Giuseppe Mazzini

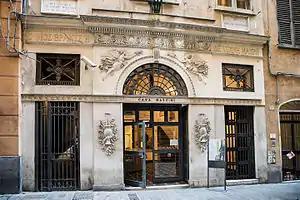
Mazzini's house in Genoa, now seat of the Museum of the Risorgimento and of the Mazzinian Institute

Mazzini was born in Genoa, which had recently been annexed by the First French Empire. His father Giacomo Mazzini, originally from Chiavari, was a university professor who had adhered to Jacobin ideology, while his mother Maria Drago was renowned for her beauty and religious Jansenist fervour. From a very early age, Mazzini showed good learning qualities as well as a precocious interest in politics and literature. He was admitted to university at the age of 14, graduating in law in 1826 and initially practised as a "poor man's lawyer". Mazzini also hoped to become a historical novelist or a dramatist and in the same year wrote his first essay, "Dell'amor patrio di Dante" ("On Dante's Patriotic Love"), published in 1827. In 1828–1829, he collaborated with the Genoese newspaper "L'Indicatore Genovese" which was soon closed by the Piedmontese authorities. He then became one of the leading authors of "L'Indicatore Livornese", published at Livorno by Francesco Domenico Guerrazzi, until this paper was closed down by the authorities.